Emil Jones

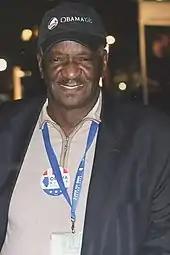
Jones at 2008 Democratic National Convention

Jones began his elected career in 1973, when he was elected to the Illinois House of Representatives. He served in that capacity from 1973 to 1983. During that time he served as the Chairman of the Insurance Committee and was an Assistant Democratic Leader. In 1982 he was elected to the Illinois Senate. In addition to being the president of the Senate, he also serves as a member of the Executive Committee. He lost Democratic primary bids for a congressional seat in 1988 and 1995.